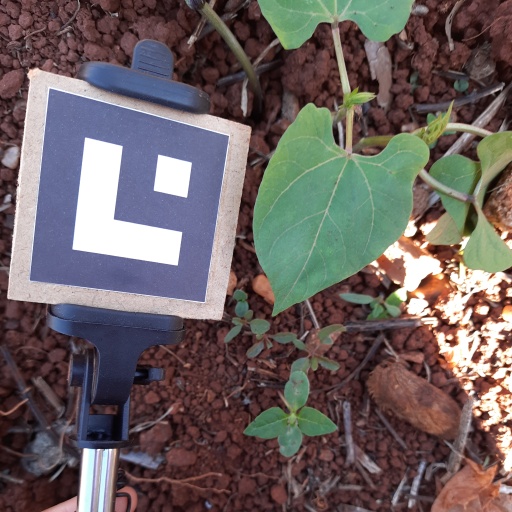
Observations: flat surface, no eating holes, under shade